Aaptudu

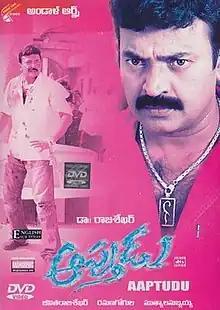
DVD Cover

Aaptudu is a 2004 Indian Telugu-language action film directed by Muthyala Subbaiah starring Rajasekhar and Anjala Zhaveri. The film is a remake of "" (1996).